Mike Chlasciak

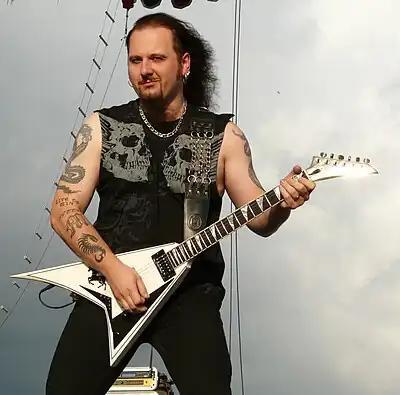
Chlasciak live with Sebastian Bach in 2008 at the Moondance Jam

"Metal" Mike Chlasciak (born December 24, 1971) is a Polish-American musician, best known as the guitarist for heavy metal band Halford, led by Rob Halford.